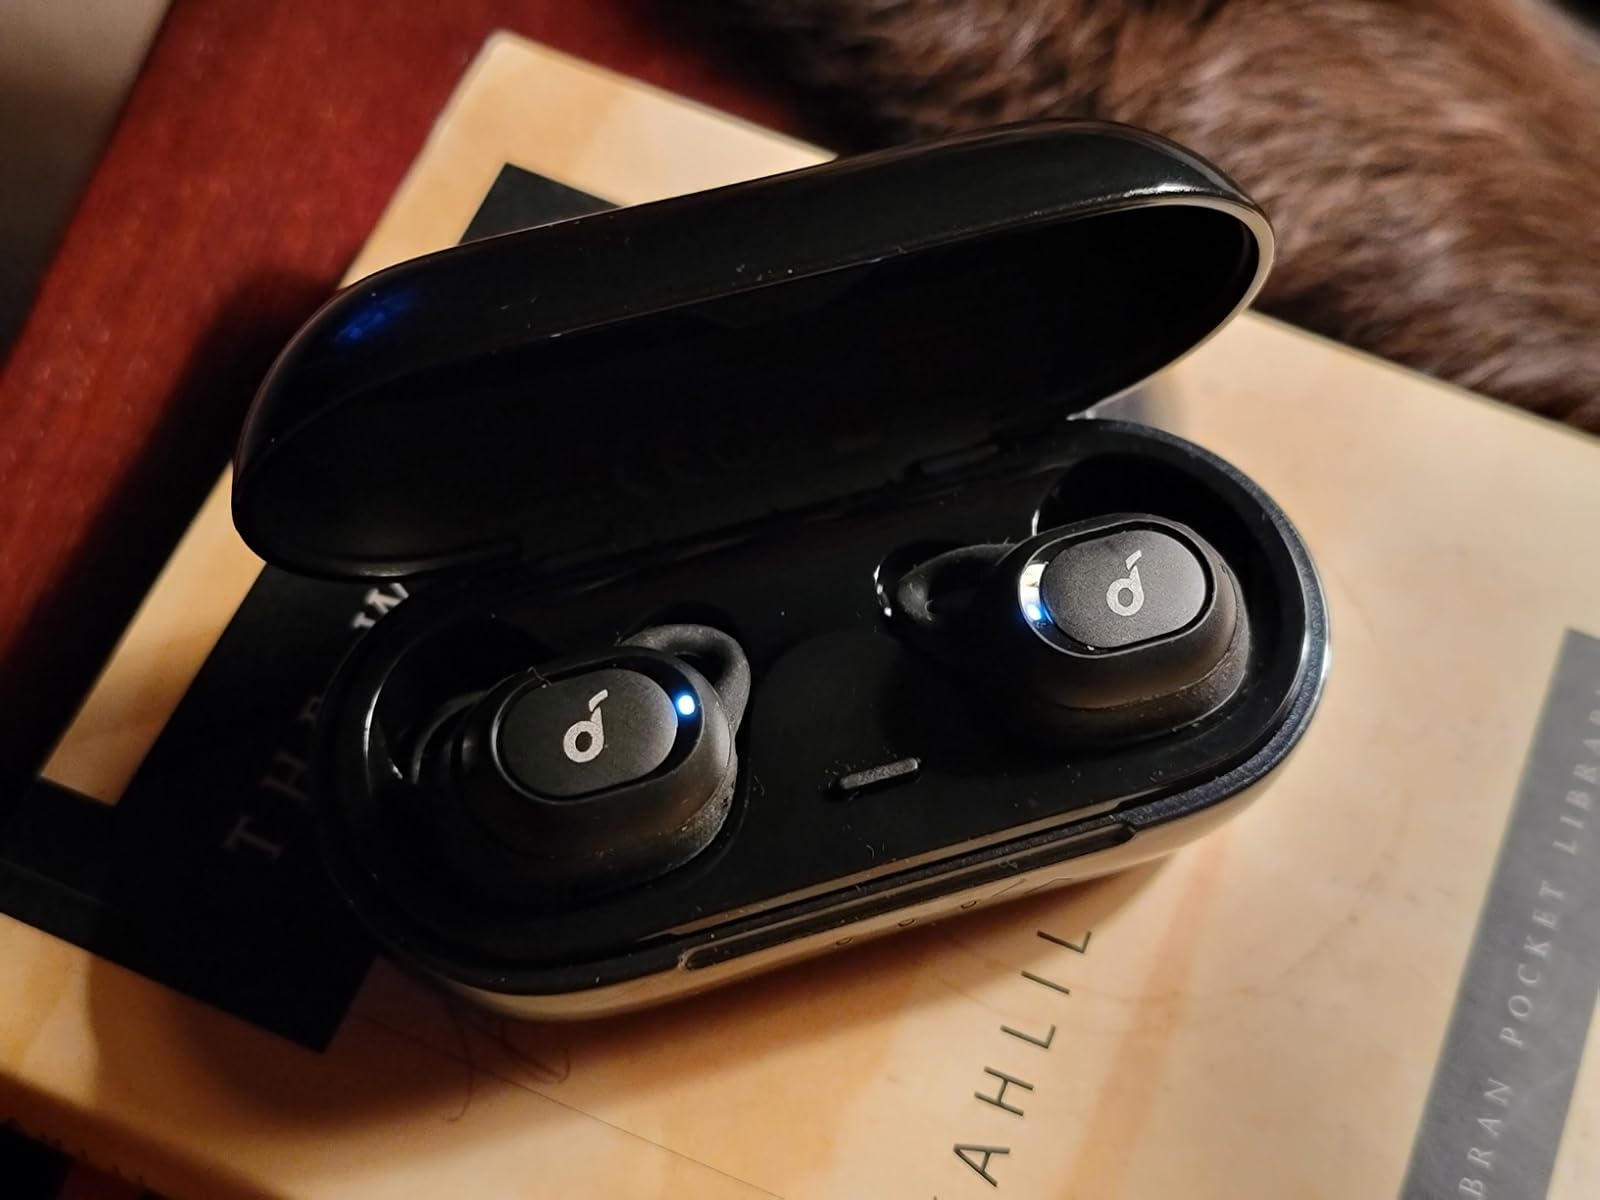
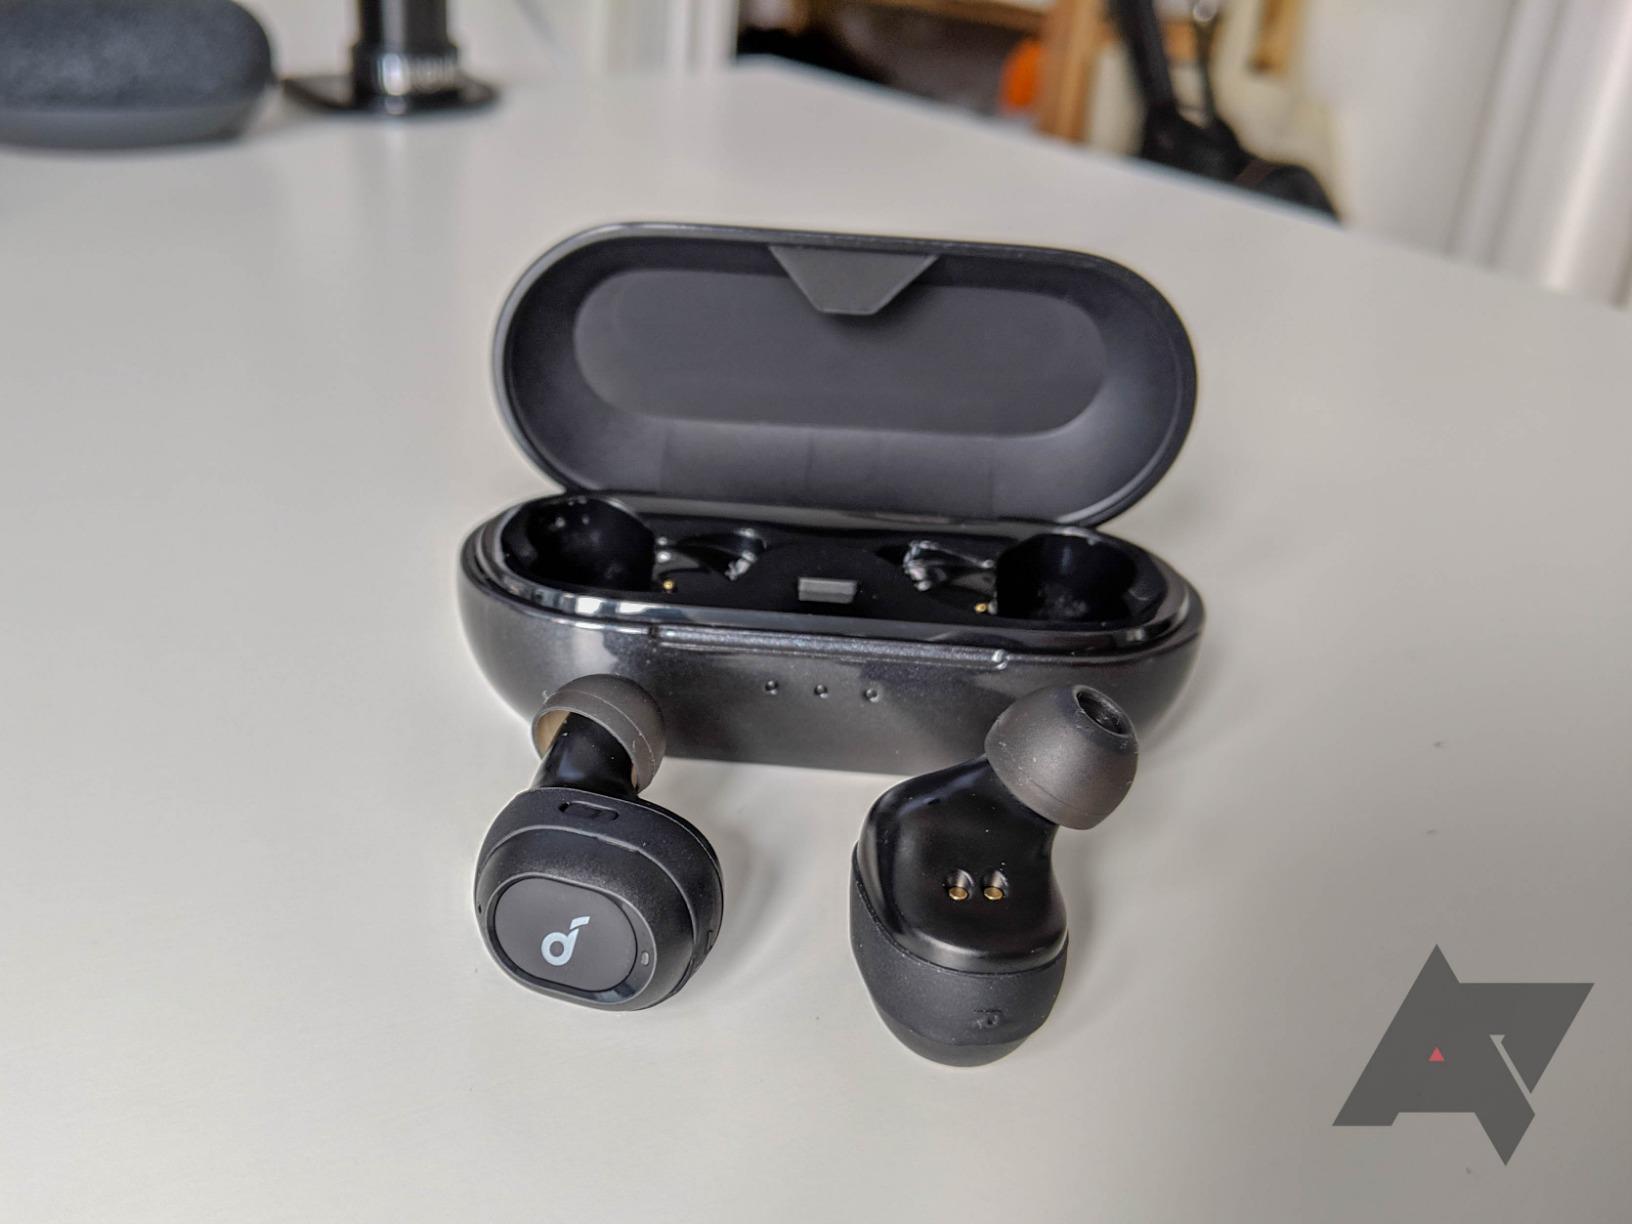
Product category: earbuds
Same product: yes